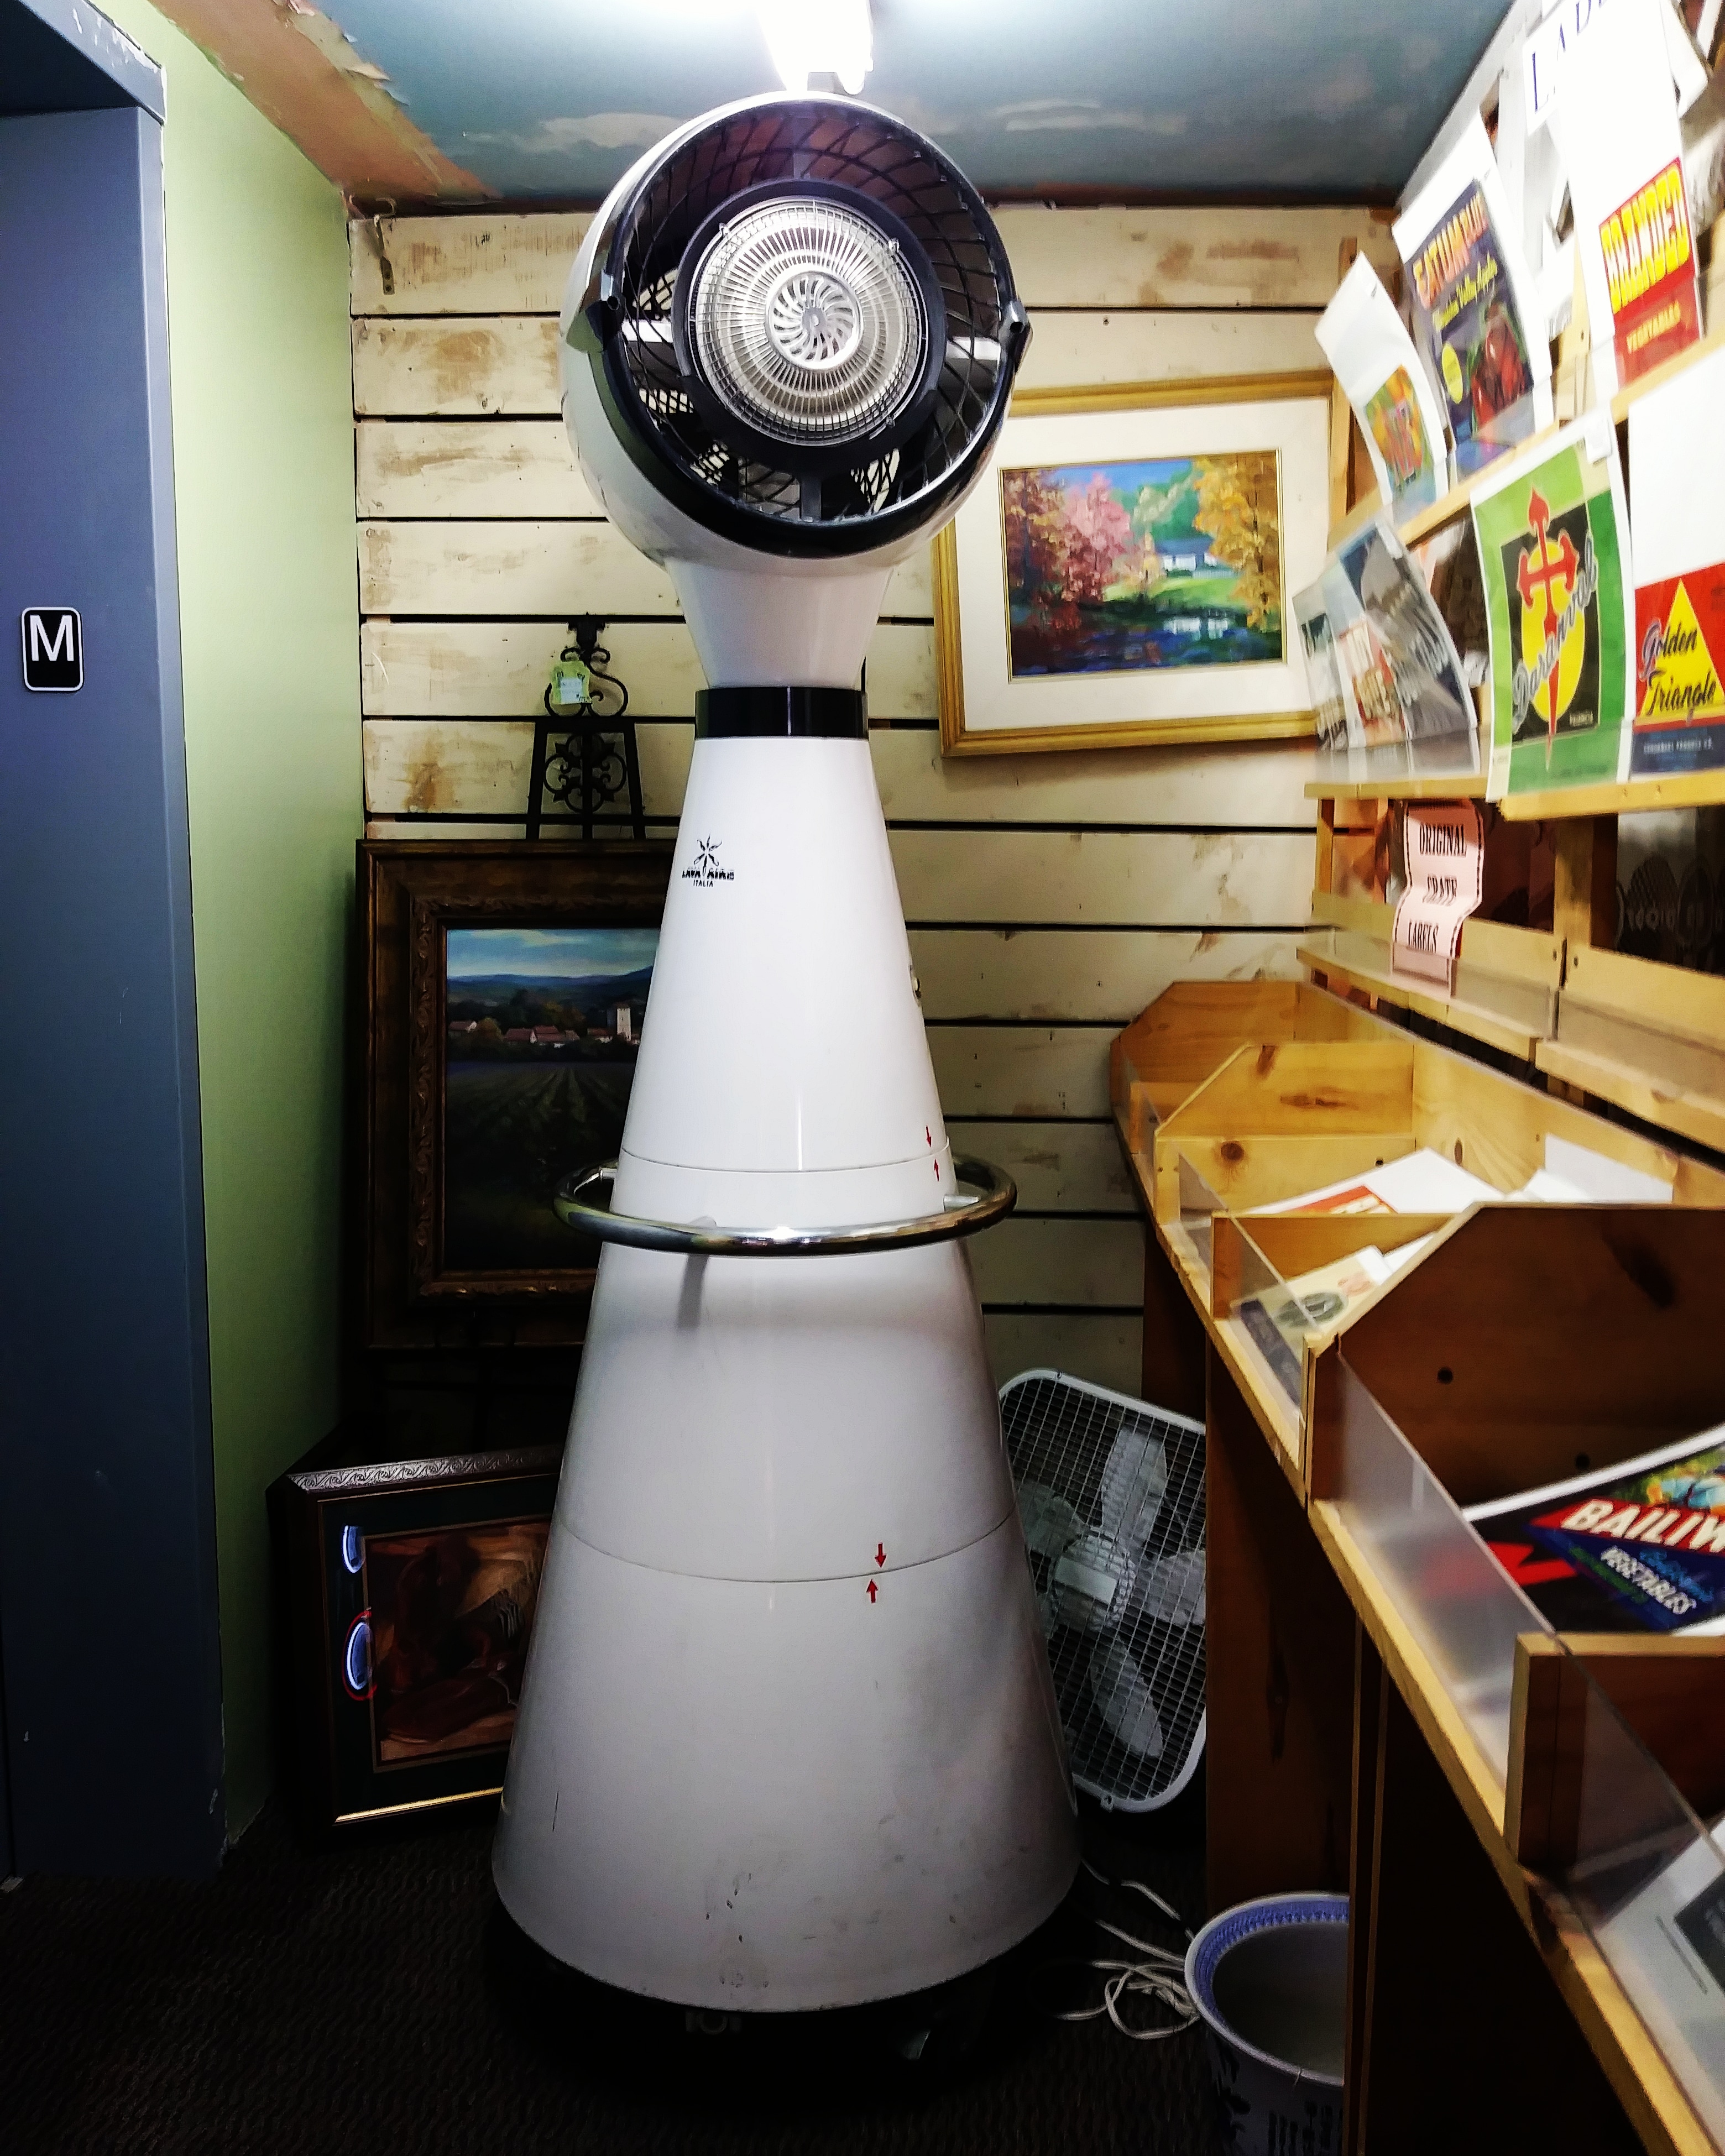
nature, technology, furniture, machine